1937 European Rowing Championships

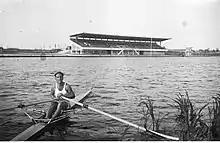
Roger Verey from Poland at the Bosbaan

The 1937 European Rowing Championships were rowing championships for men held on the Bosbaan in the Dutch city of Amsterdam. The construction of the Bosbaan was an unemployment project, with the forest planted from 1934 onwards and the rowing lake finished in 1936. The rowers competed in all seven Olympic boat classes (M1x, M2x, M2-, M2+, M4-, M4+, M8+).